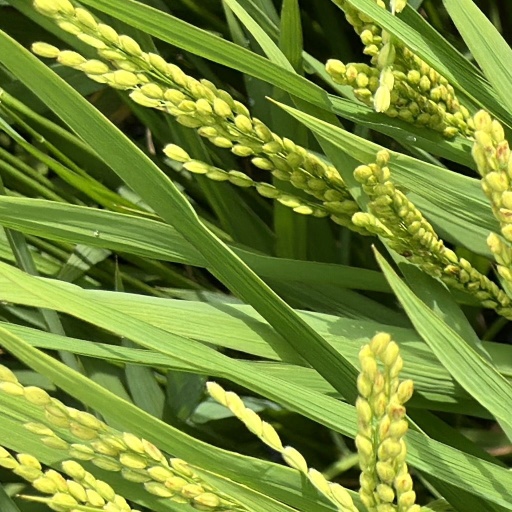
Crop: rice